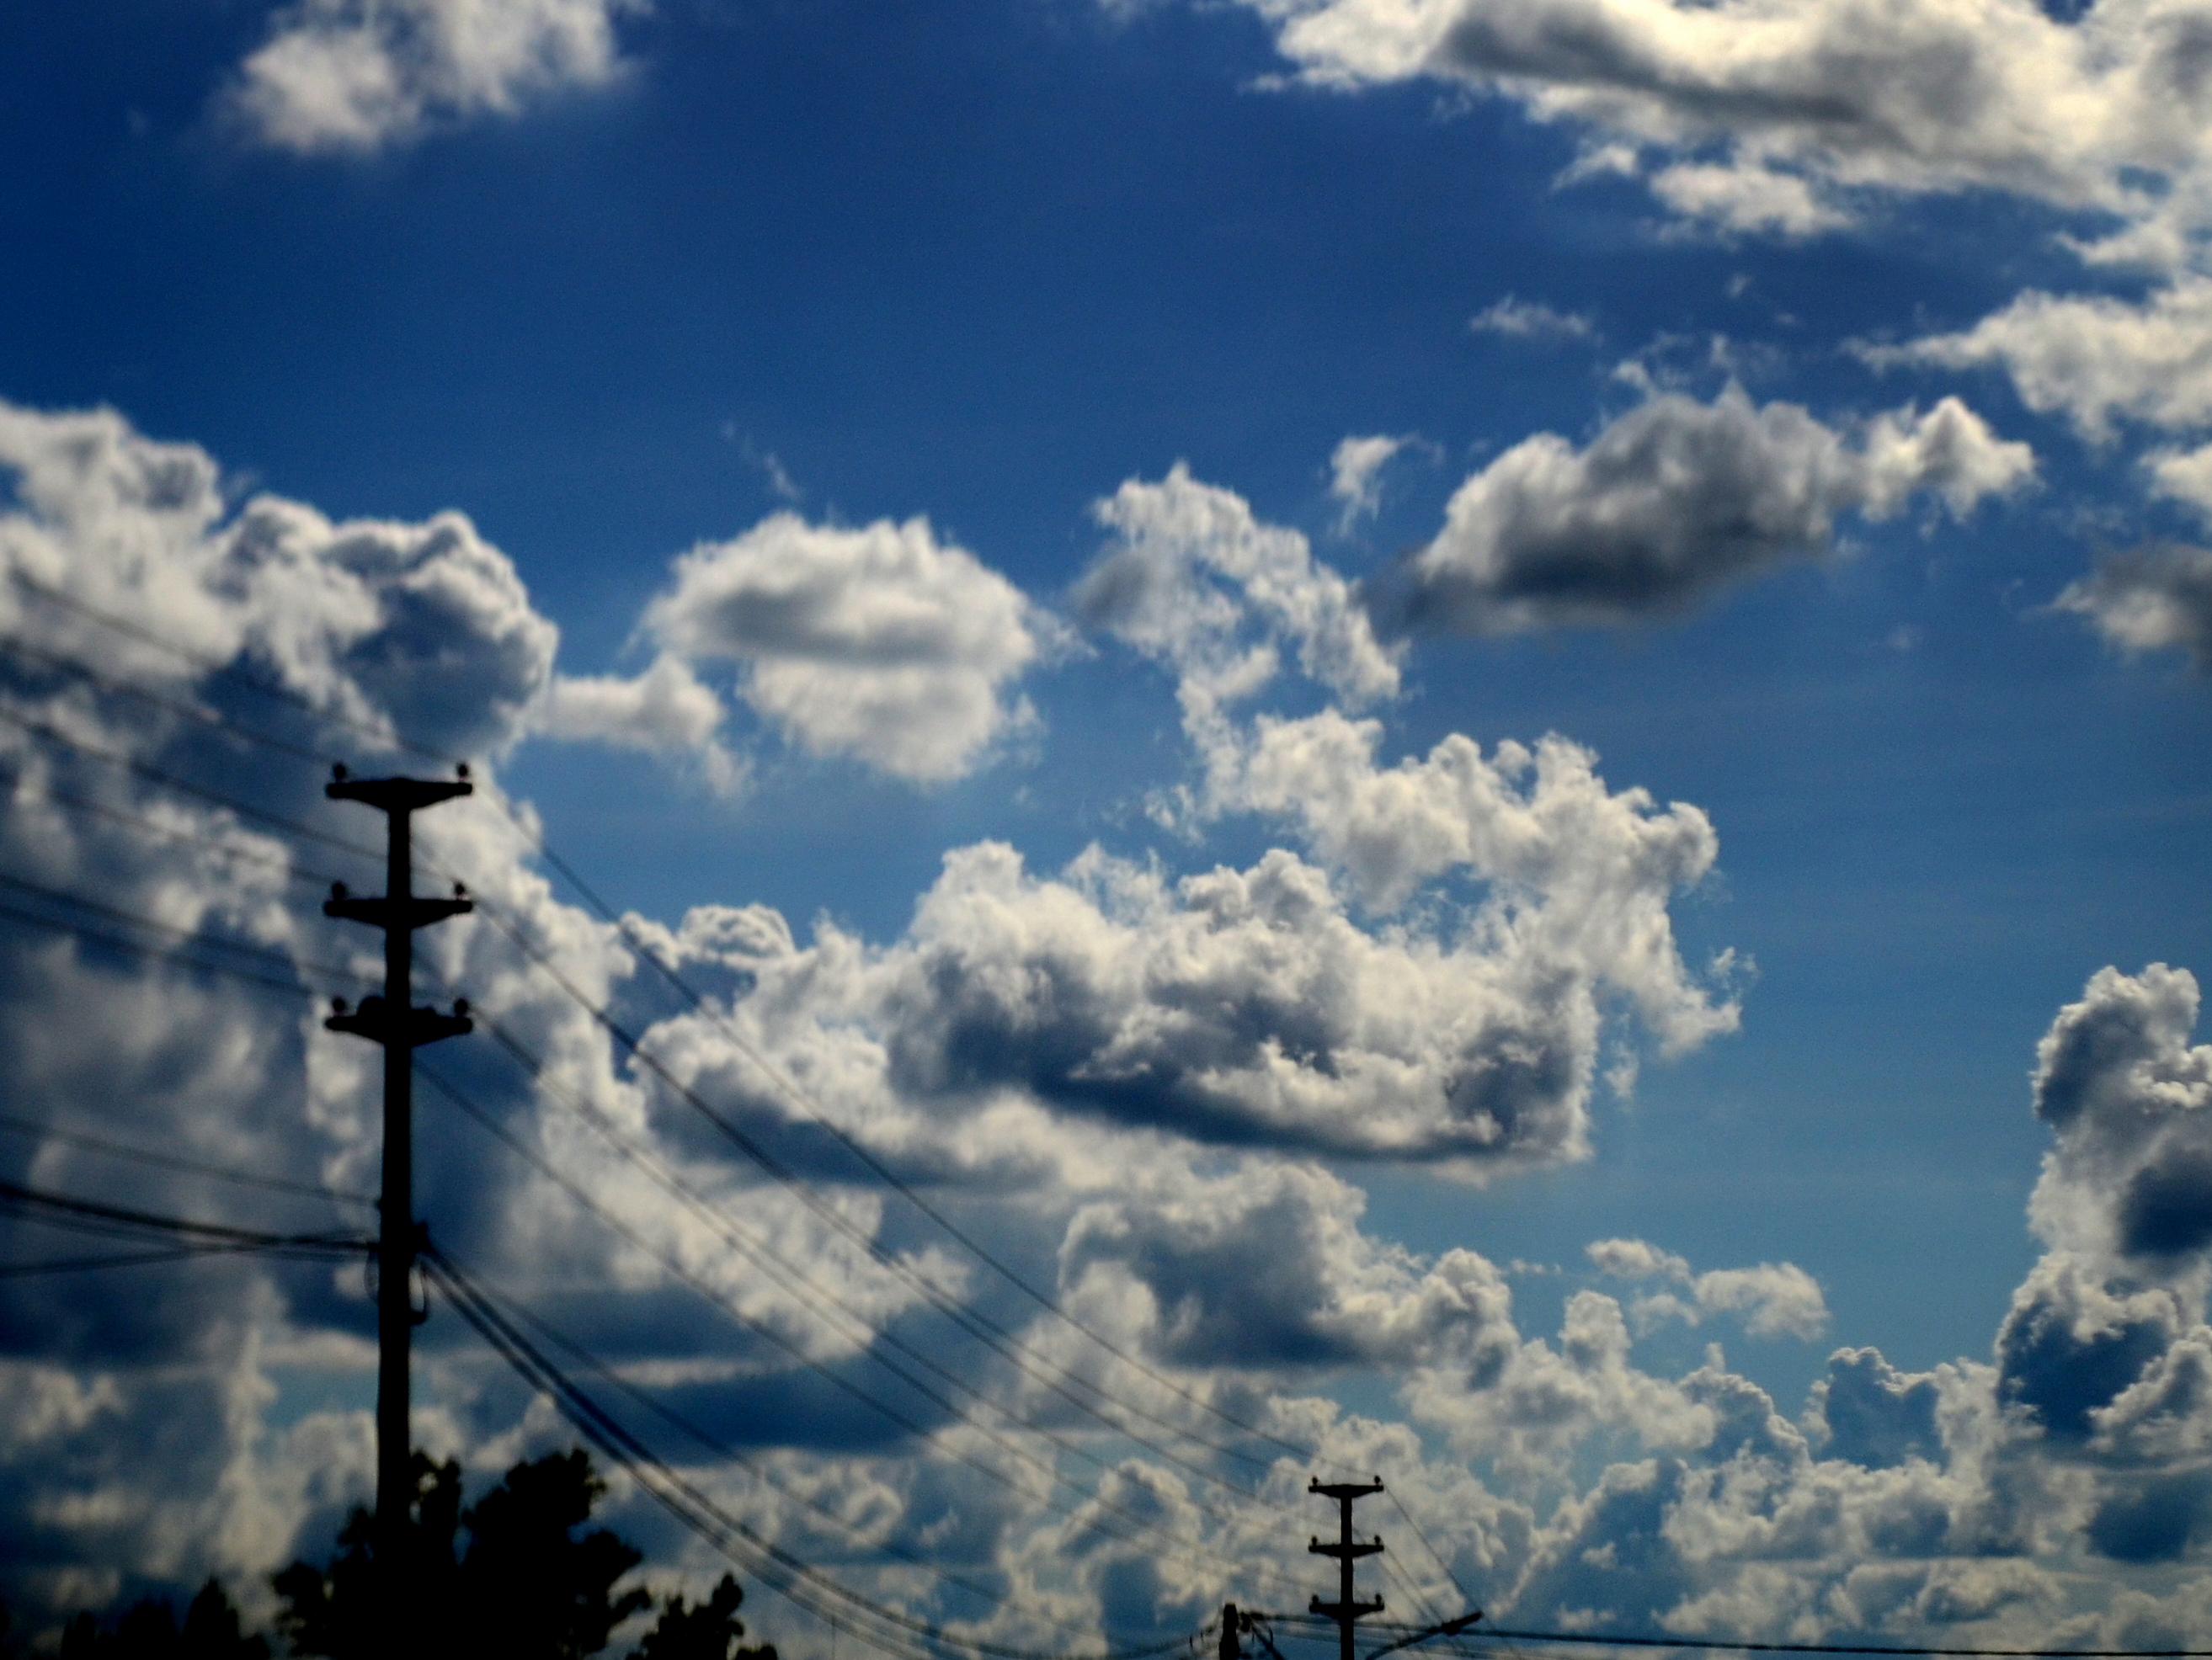
horizon, cloud, sky, sunlight, atmosphere, dusk, daytime, cumulus, blue, misiones, meteorological phenomenon, atmosphere of earth